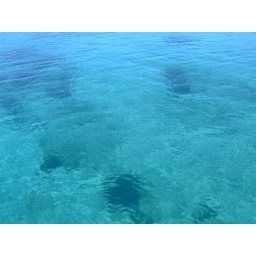
Crystal clear water in Greece